Marcos Baghdatis

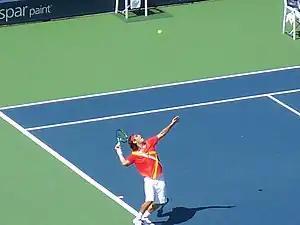
Marcos Baghdatis serving at the 2007 US Open

Baghdatis was the eleventh seed at the Australian Open but could not match his success from the previous year, losing a second-round match to Gaël Monfils in four sets. He won his next tournament in Zagreb, defeating Ivan Ljubičić in a three-set final. At the Open 13 tournament in Marseille, France, Baghdatis advanced to his second consecutive singles final and the fifth of his career, where he lost to Gilles Simon in two sets. At the French Open, Baghdatis defeated Sébastien Grosjean in the first round and Kristian Pless to advance to the third round. There, he defeated Jan Hájek. In the fourth round, Baghdatis lost to Igor Andreev in four sets.